History of the United States Army National Guard

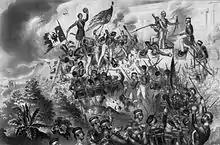
Artist rendition of Battle Chapultepec. Militia veteran and volunteer officer Truman B. Ransom died in attack while commanding his regiment.

In the wake of the War of 1812, the federal government attempted to standardize training and laws governing call up and mobilization for militia organizations throughout the United States.